George William Vidal

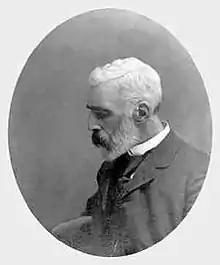
Photograph of Vidal taken by himself

George William Vidal (23 September 1845 – 13 October 1907) was a British lawyer who worked in the Indian Civil Services in the Bombay Presidency and contributed to natural history studies from the Konkan region, and was involved in popularizing the modern form of badminton in India and in establishing the formal rules of the game. He observed and collected bird and snake specimens and collaborated with other naturalists in the region. A couple of bird subspecies are named after him.